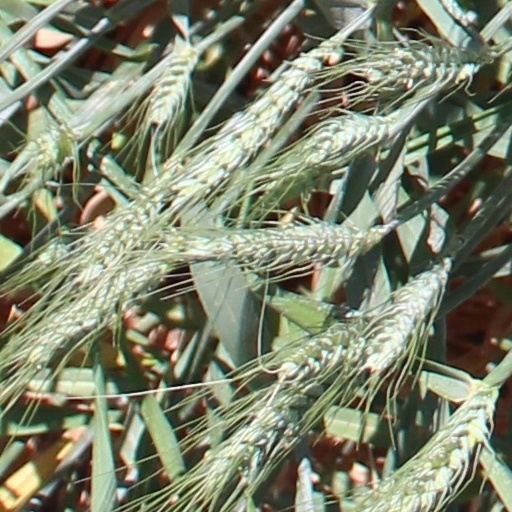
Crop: wheat